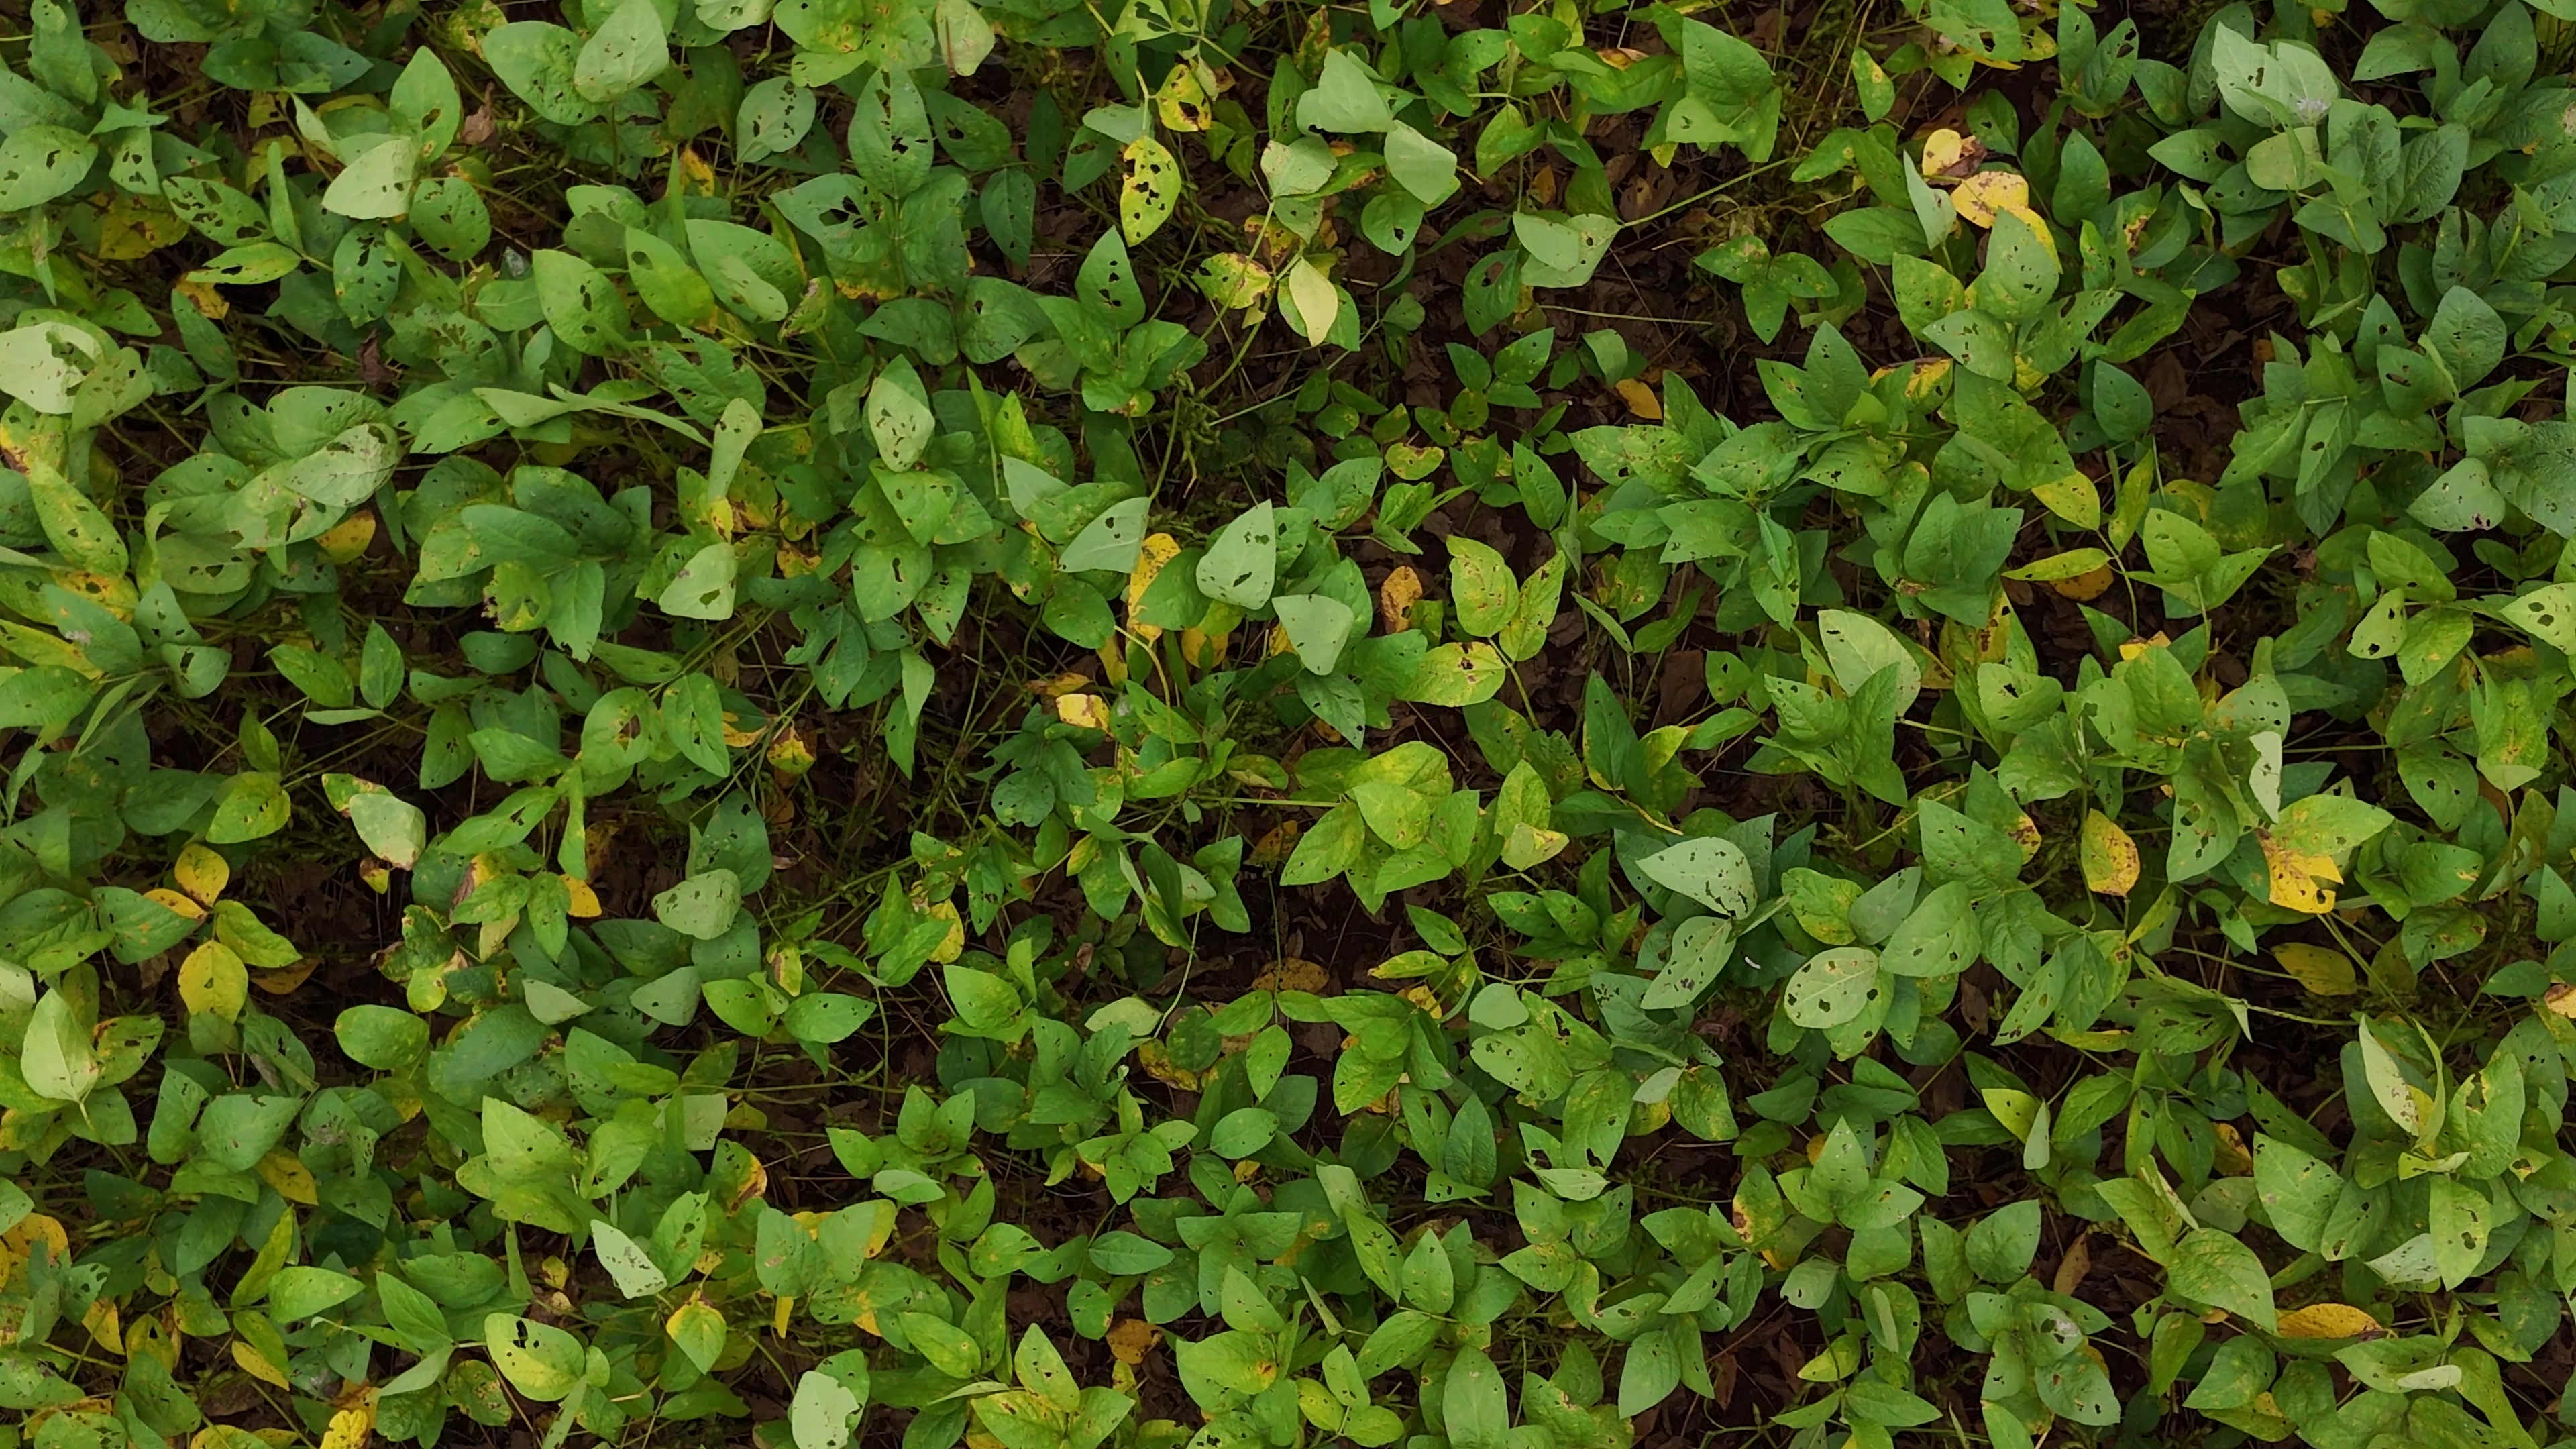
Label: Rust